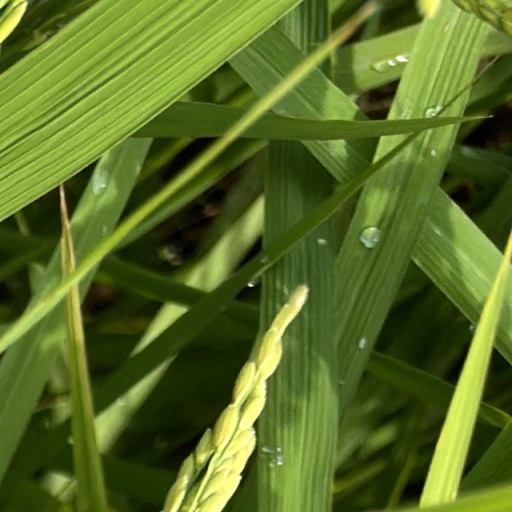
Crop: rice